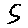
Label: 5